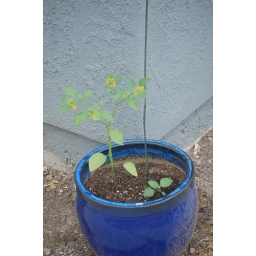
Purple tomatillo plant in flower on the left, wonderberry plant on the right